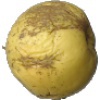
Label: golden_apple